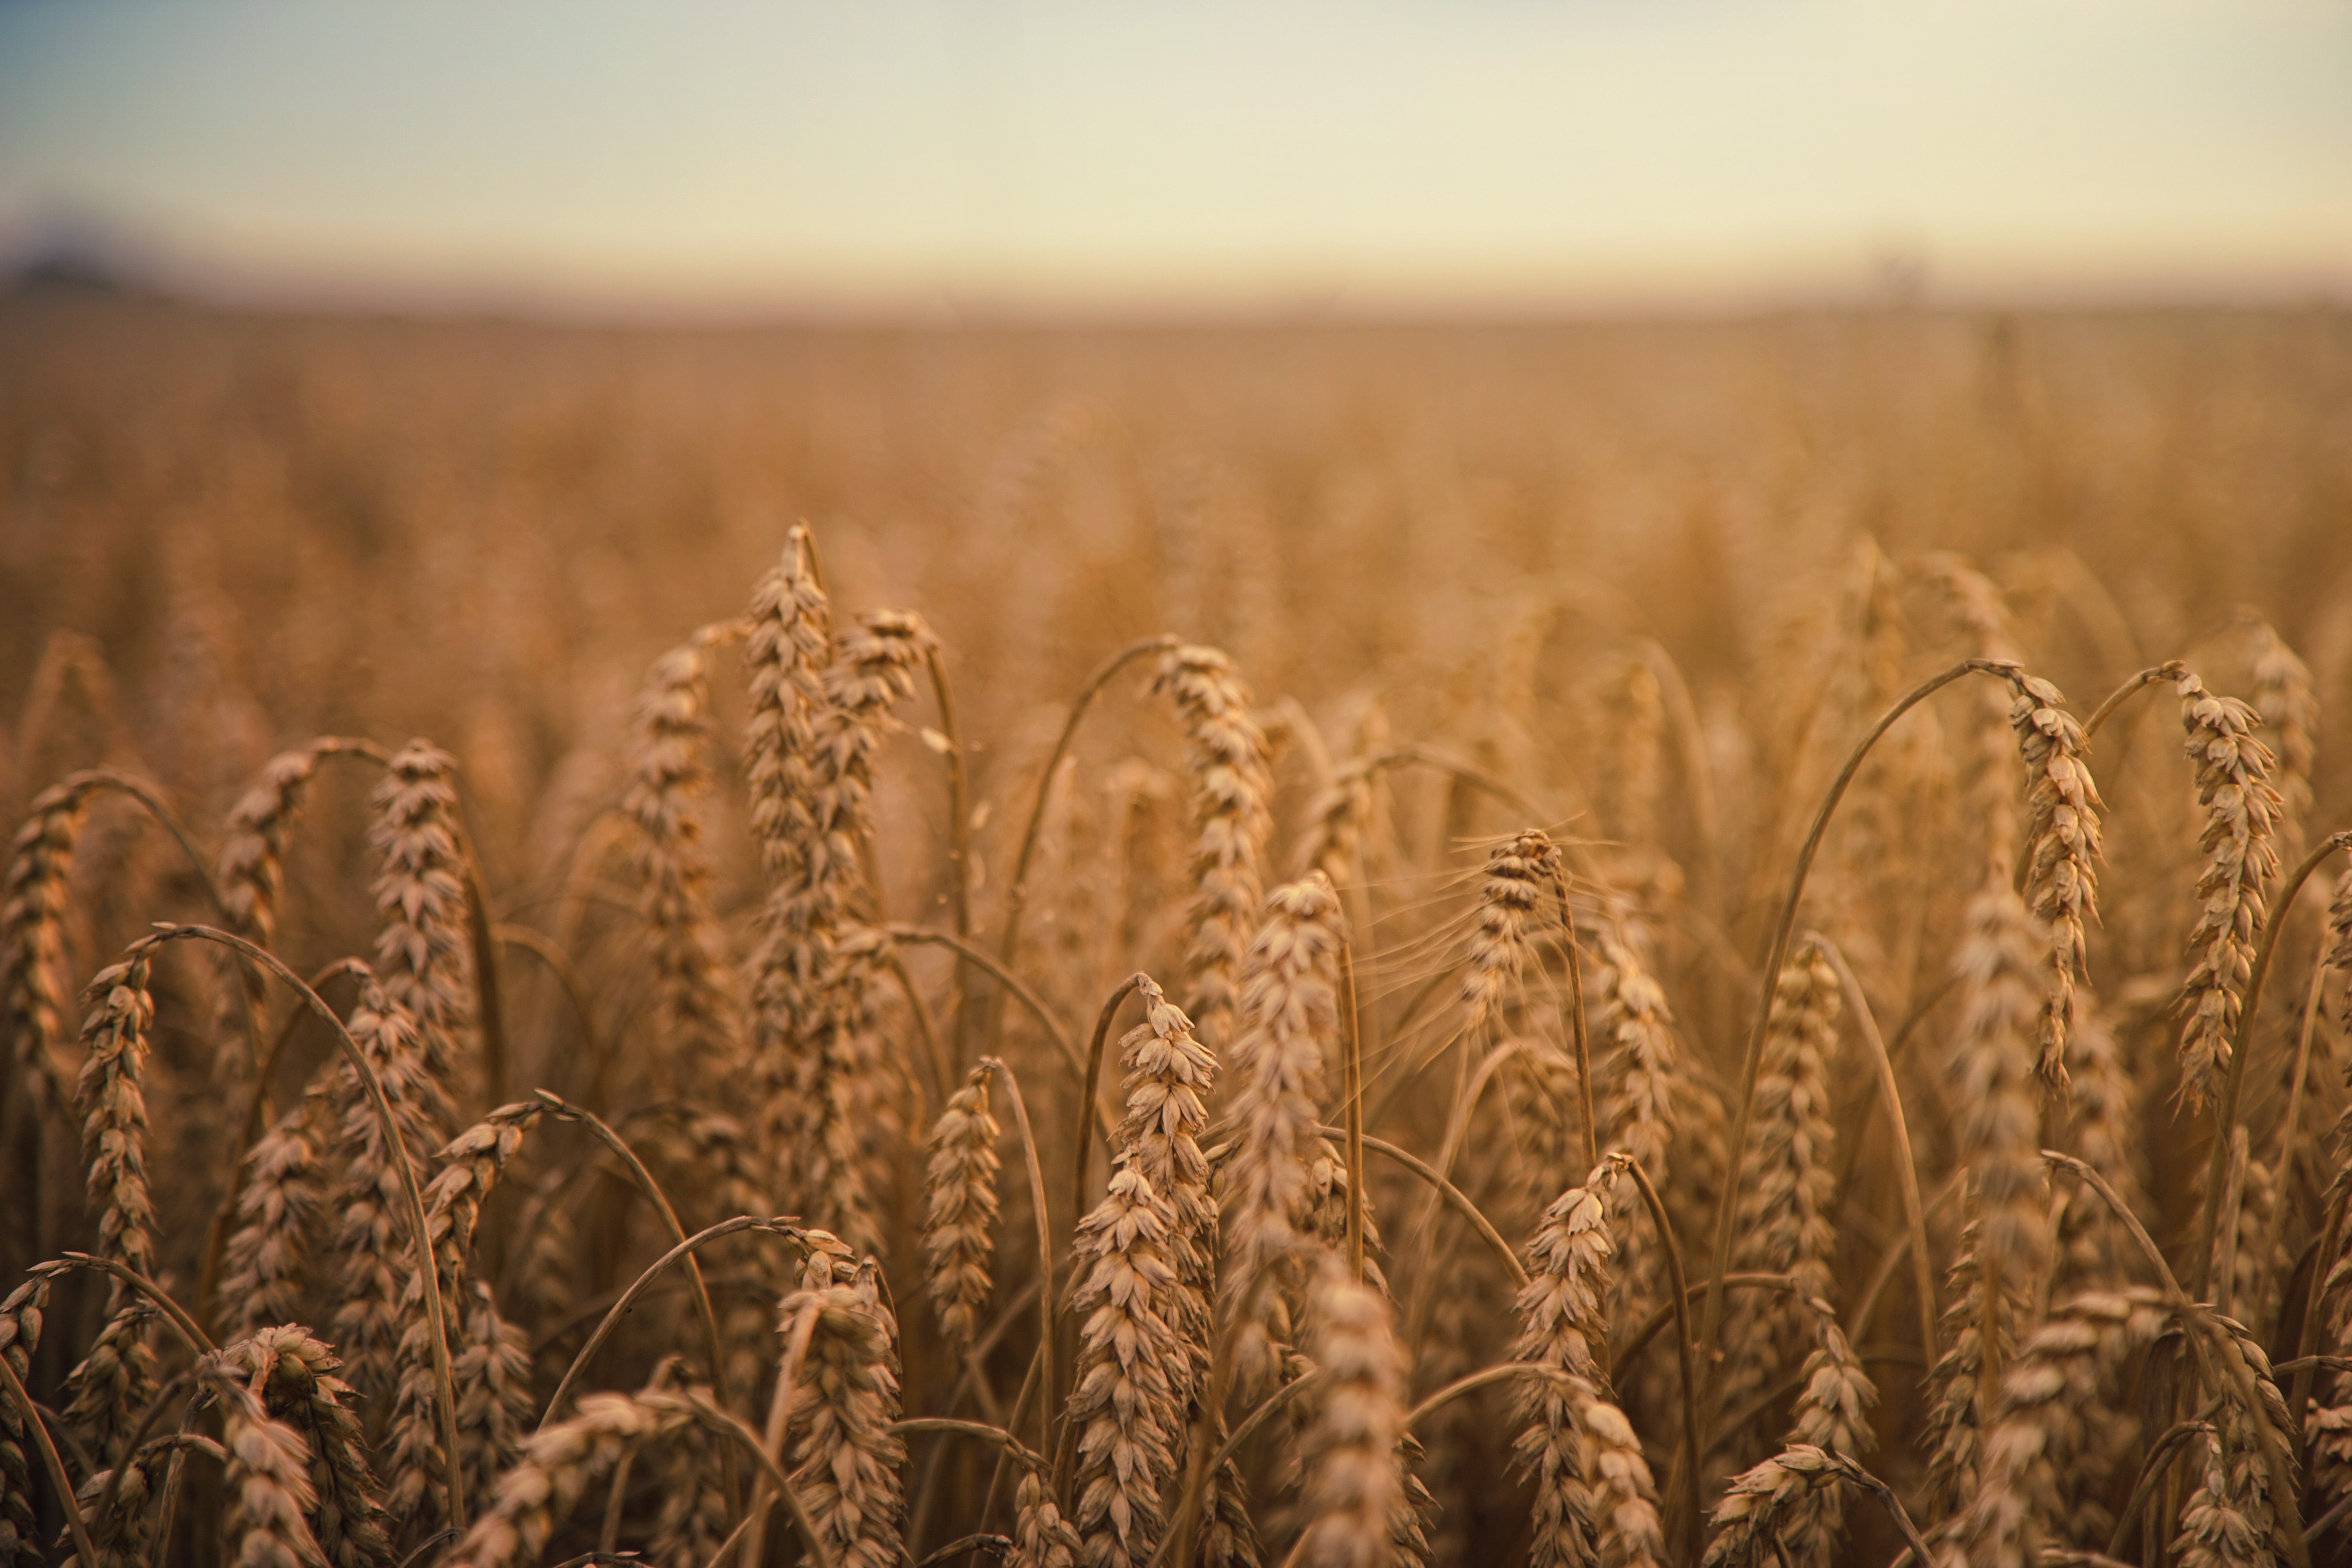
plant, field, wheat, prairie, food, crop, soil, agriculture, cereal, close up, rye, flowering plant, commodity, grass family, land plant, food grain